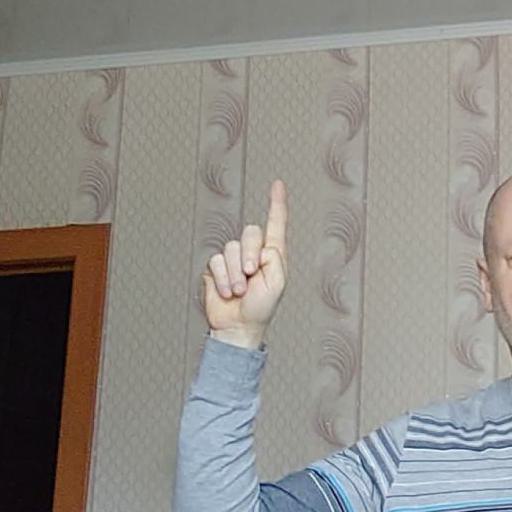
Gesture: one